George Malcolm Fox

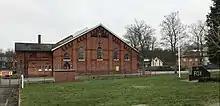
Fox Gymnasium from Queen’s Avenue (2021)

From 1890 to 1897 Fox was Inspector of Gymnasia at Aldershot, having succeeded Colonel G. M. Onslow, and financed the expansion of the army athletic grounds and gymnasia at Aldershot using his second wife's money including in 1894 building the gymnasium that was later to bear his name. An expert swordsman, he designed swords for the British Army including the 1895 Infantry Sword Exercise and the Pattern 1897 infantry officer's sword, leading to his 'Swordsmanship' caricature appearing in "Vanity Fair" in 1896, drawn by "Spy". He was also influential in the design of the pattern 1908 cavalry sword. As Inspector of Gymnasia Fox had the responsibility for deciding which skills needed to be incorporated to form the set routines for gymnastics competitions in Scotland. The original gymnasium of 1861 was replaced with the much larger Headquarters Gymnasium in 1894 at the instigation of Fox.